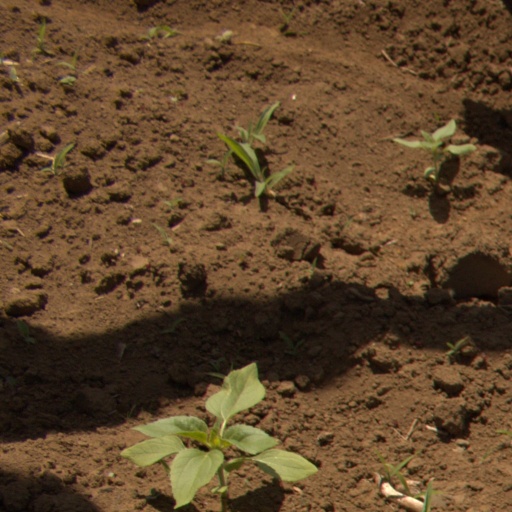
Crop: Jerusalem artichoke